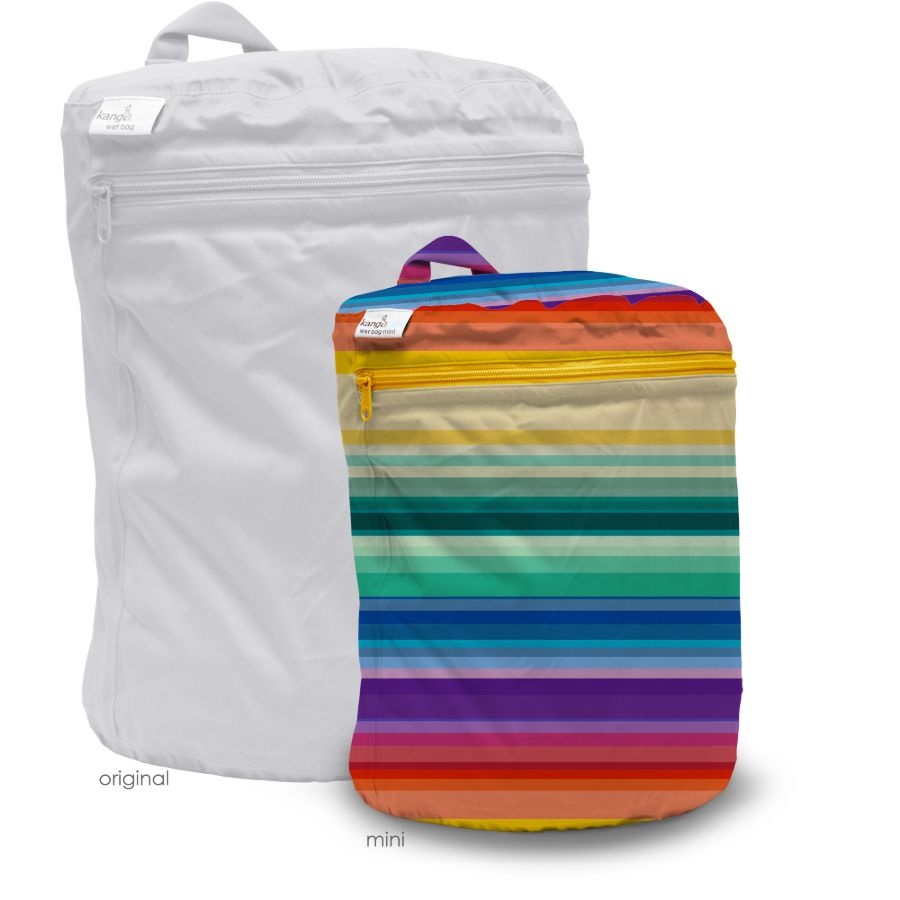
Saco impermeável Mini Rumparooz
Um saco impermeável para a roupa suja, roupa limpa, fraldas reutilizáveis, para a piscina... agora na versão mini! A Rumparooz pensa sempre diferente, sejam nos padrões ou no produto, é por isso que este saco mesmo sendo pequeno leva mais fraldas reutilizáveis do que a maioria dos sacos impermeáveis para fraldas, e porque? É simples esta saco tem um formato em meia lua , ou seja, que lhe permite armazenar mais fraldas do que os saco com o formato envelope. Quais são as características do saco para fraldas mini Rumparooz? A sua forma em meia lua permite armazenar 6-8 fraldas incluindo os absorventes; As costuras isolam líquidos e cheiros ; Não há truques, as costuras estão fisicamente isoladas; Fecho de correr de qualidade e em cor a condizer; Tamanho: 30.5 cm altura x 23 cm largura x 68.5 cm à volta. Tem uma aba com mola de qualidade industrial para que possas pendurar o saco onde for mais fácil: no fraldário, no carrinho, na porta, etc. O que recebo ao comprar a saco impermeável para fraldas Rumparooz? Ao comprares este artigo, estás a comprar um (1) saco impermeável tamanho mini da Rumparooz na cor que escolheres. Cada saco impermeável Rumparooz é vendido separadamente. Quais os tecidos e materiais do saco impermeável Rumparooz? 100% TPU biodegradável. Fabricadas na China responsavelmente por uma empresa de uma mãe dinamarquesa. Quantos sacos impermeáveis preciso para as minhas fralda reutilizáveis? No mínimo um tamanho mini e um tamanho médio. Se vais lavar as tuas fraldas a cada 2-3 precisas destes sacos: Precisas de 2 sacos impermeáveis para o balde ; Para armazenar as fraldas sujas em casa, podes optar também por um saco de pendurar. Estes sacos vão sempre a lavar junto com as fraldas. Por isso precisas de dois, porque um está sempre a lavar/secar; Precisas de 2 sacos impermeáveis tamanho médio ; Os sacos de tamanho médio permitem-te levar as tuas fraldas de passeio ou para a creche; Precisas de dois porque enquanto usas um saco o outro estará a ser lavado ou a secar; Precisas de 1 saco tamanho mini ; Nos sacos mini podes levar os teus toalhetes reutilizáveis secos ou húmidos em passeio; Se usares os teus toalhetes sempre húmidos, é como se tivesses toalhetes descartáveis, ou seja, sempre prontos a usar. Lembra-te que como estão sempre húmidos, tens sempre de os lavar regularmente estejam eles usados ou não. Isto quer dizer que a cada 3 dias no máximo vais colocar os teus toalhetes húmidos a lavar junto com as fraldas. Como lavar o saco impermeável para fraldas? Por favor verifique a etiqueta do fabricante antes de lavar as fraldas. Lavar a frio. Máximo 60ºC; Não use aditivos, amaciador ou cremes de fralda. Use a quantidade recomendada pelo fabricante de detergente; Seque no estendal; Não passar a ferro; Não lavar a seco.
Brand: Kanga Care
Category: Baby & Toddler > Diapering > Diaper Wet Bags